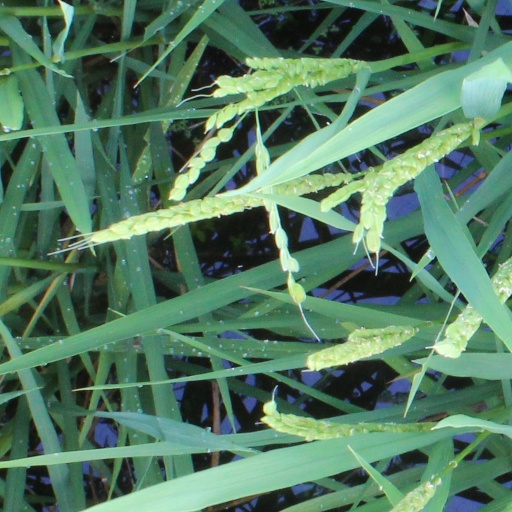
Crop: rice